Bisbee Residential Historic District

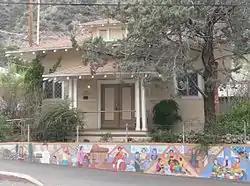
Bisbee Woman's Club from NE 3

Returning on High Road to Clawson, descending Clawson to its western end, and then crossing Tombstone Canyon Road, the Quality Hill neighborhood is entered at the lower end of Ledge Avenue. Climbing east on Ledge, the road passes, on the right, the former Horace Mann Junior High School, now Cochise County Administrative Building, and then as it turns right to climb up Cross Avenue, it passes the Bisbee Woman's Club. Continuing up Cross Avenue past frame houses on both sides, leads to Quality Hill Plaza, an informal paved space once known as "Queen Place" in recognition of the important role the